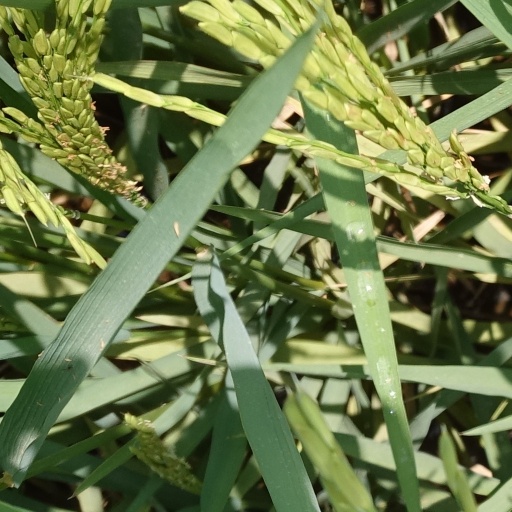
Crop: rice